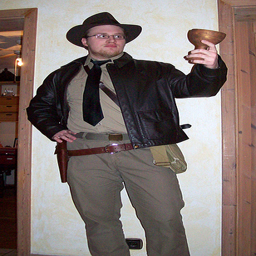
there is a man that is dressed as indiana jones
A man dressed as Indiana Jones for a costume party
A man who is dressed in a costume and holding a cup.
A person in a hat and a tie looking at an item in his hand.
a man dressed up like indiana jones and holding a cup